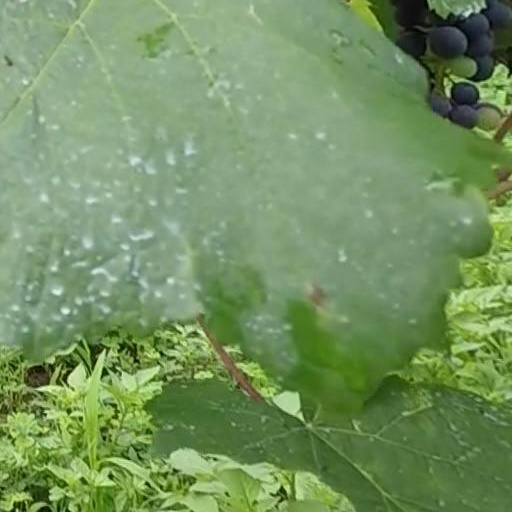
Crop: grape